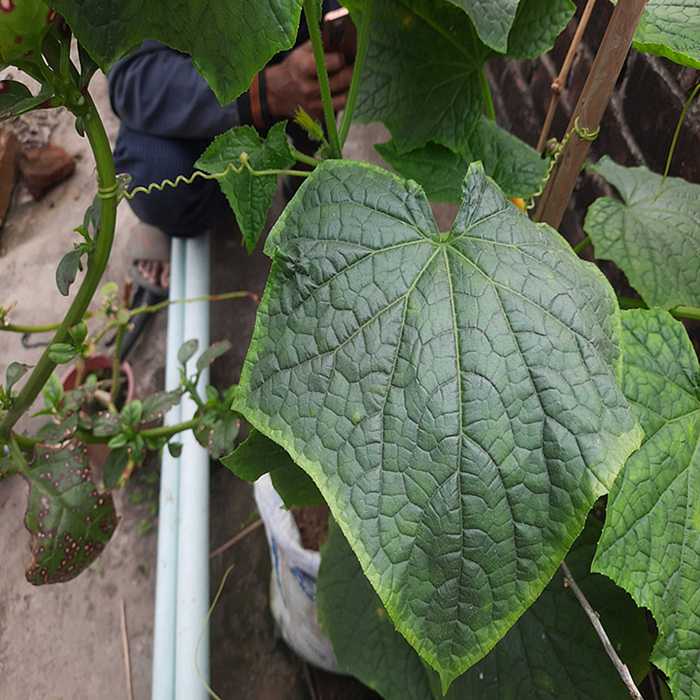
Plant: Cucumber
Label: Fresh leaf